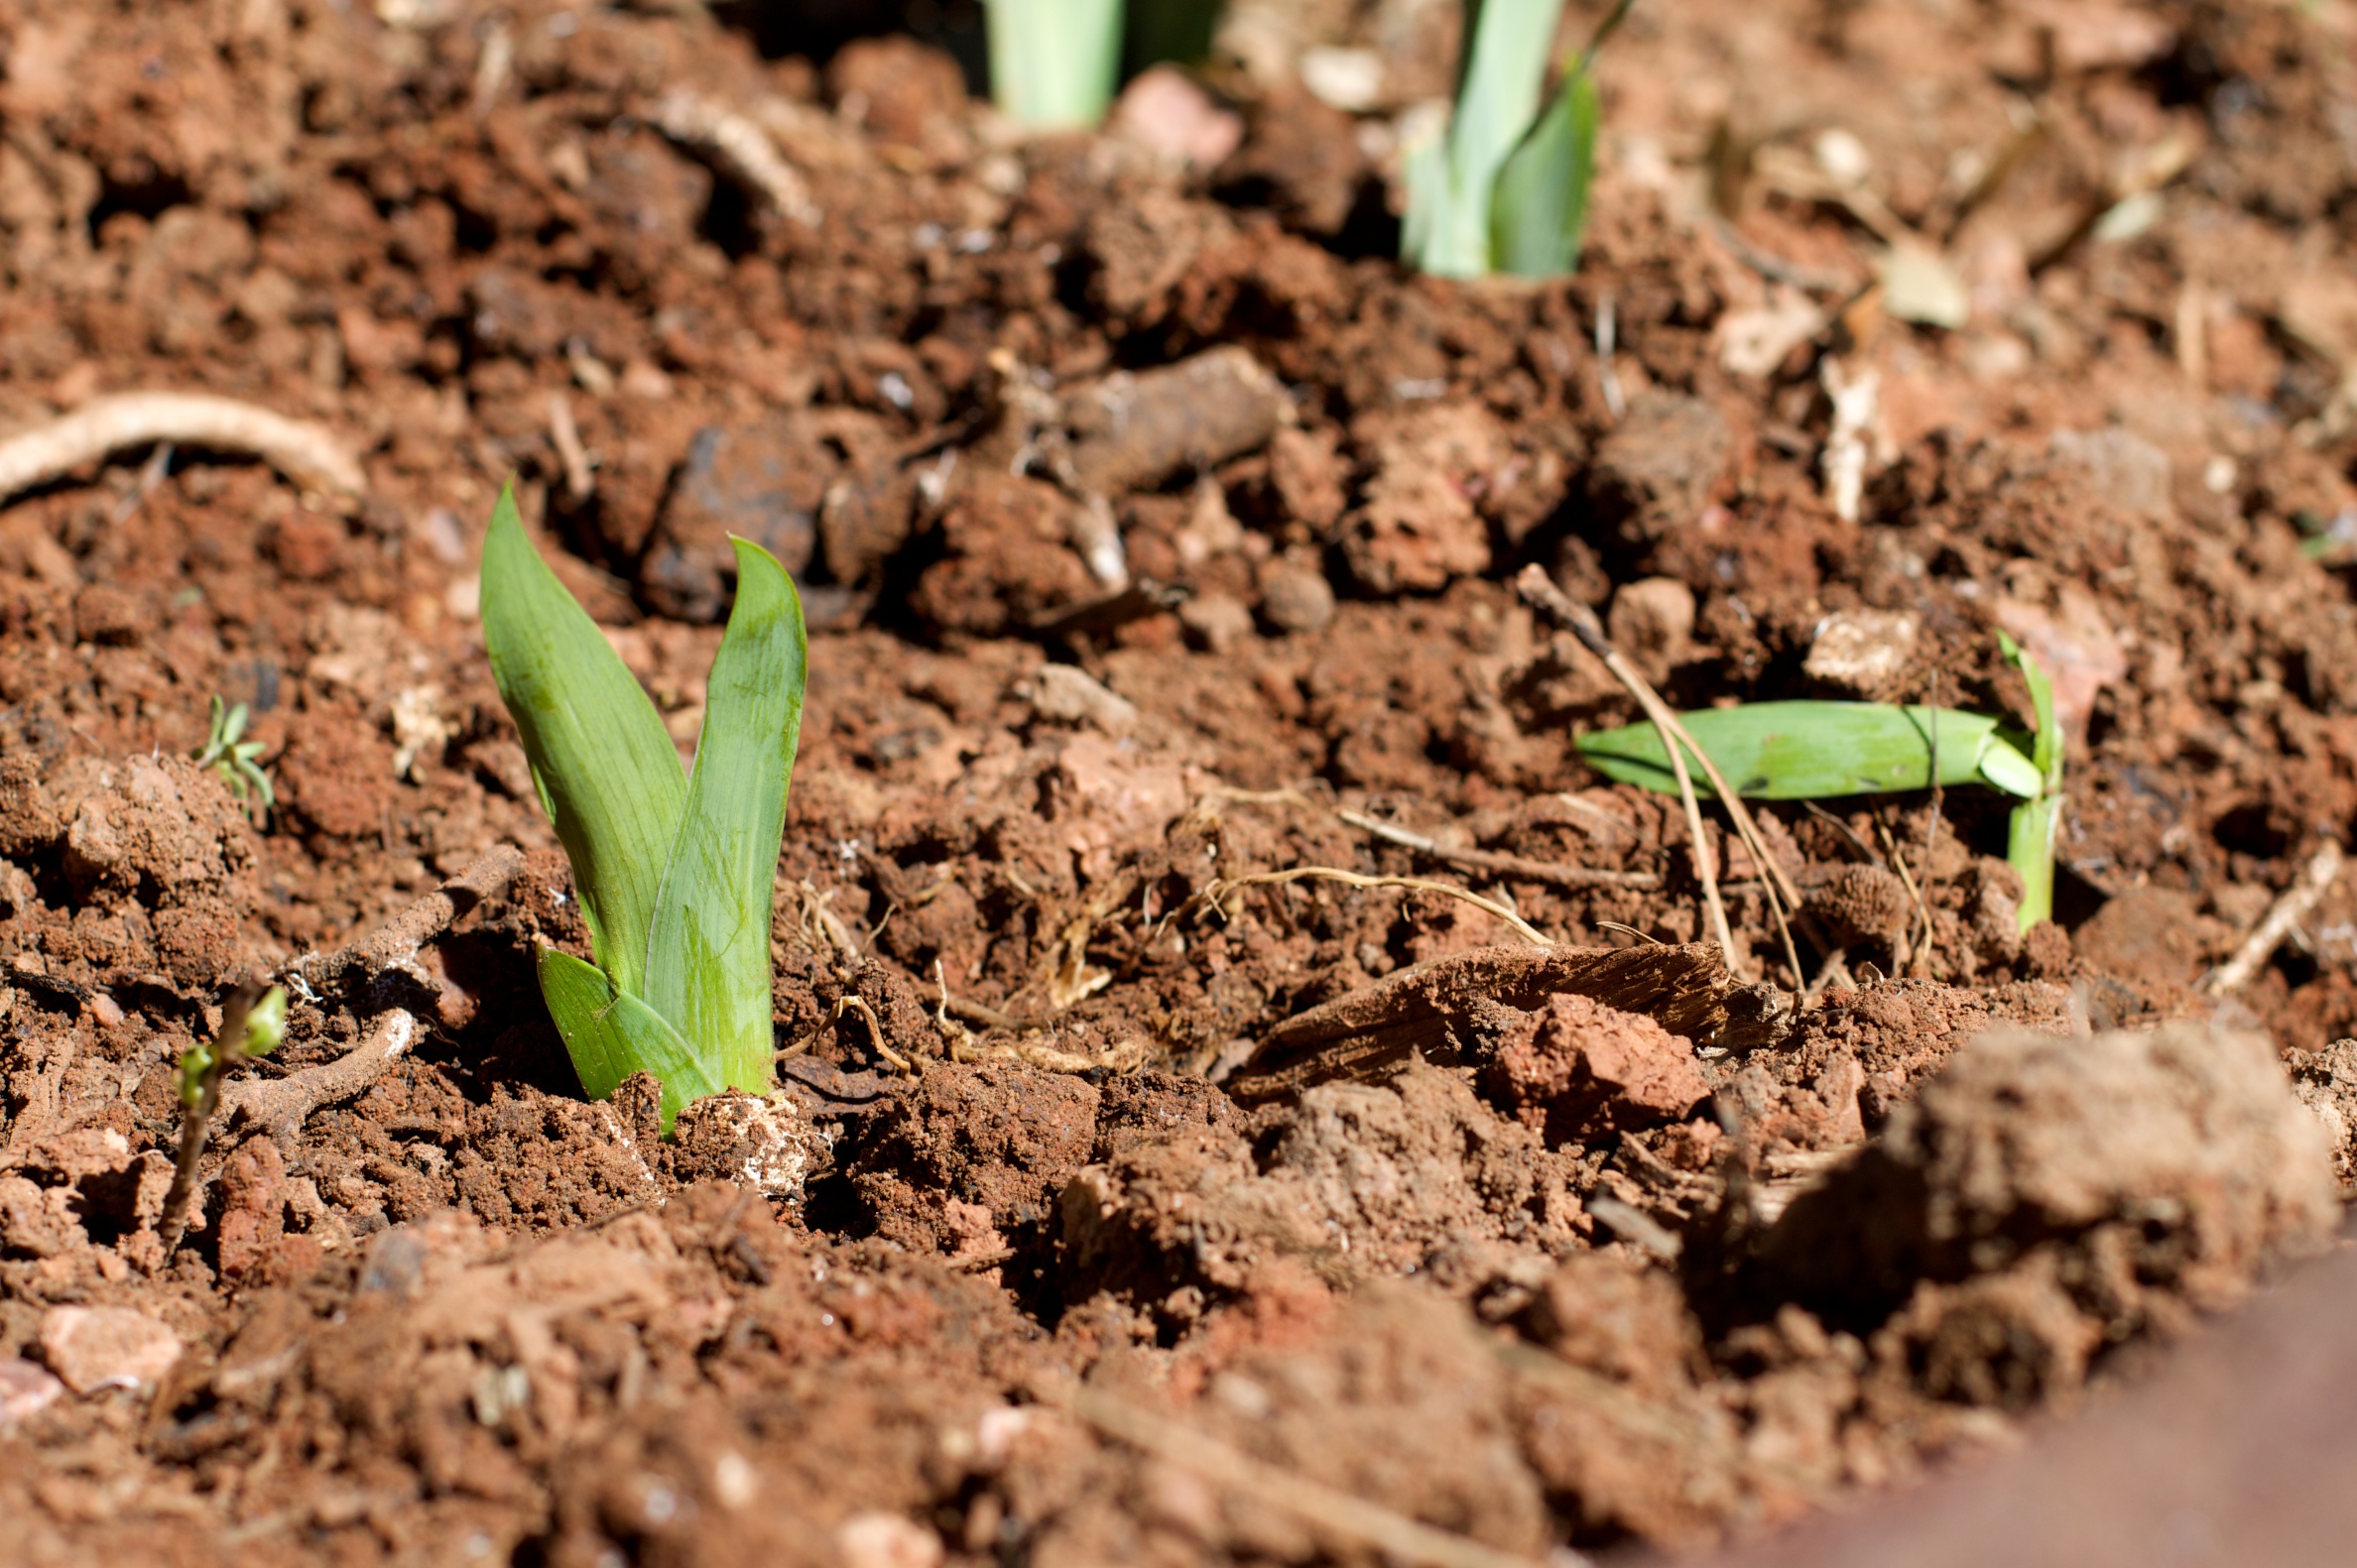
field, leaf, flower, food, green, produce, crop, soil, agriculture, fauna, grass family